Payson, Utah

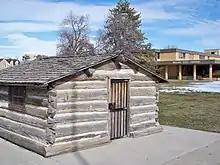
A historic cabin at Payson City Center

Payson is the site of the annual Scottish Heritage Festival, held every July. Other annual festivities include a salmon supper, held every August, and the annual Onion Days festival, held every Labor Day weekend. The city also has band concerts in the Memorial Park, and has had such concerts since the early 1950s.